Satan

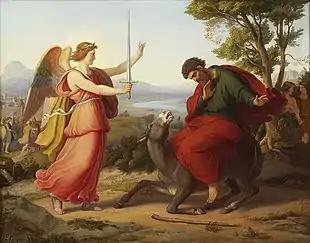
"Balaam and the Angel" (1836) by Gustav Jäger. The angel in this incident is referred to as a "satan".

Satan, also known as the Devil, is an entity in Abrahamic religions who entices humans into sin or falsehood. In Judaism, Satan is seen as an agent subservient to God, typically regarded as a metaphor for the , or 'evil inclination'. In Christianity and Islam, he is usually seen as a fallen angel or jinn who has rebelled against God, who nevertheless allows him temporary power over the fallen world and a host of demons. In the Quran, Iblis (Shaitan), the leader of the devils, is made of fire and was cast out of Heaven because he refused to bow before the newly created Adam. He incites humans to sin by infecting their minds with "waswās" ('evil suggestions').